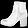
Label: Ankle boot